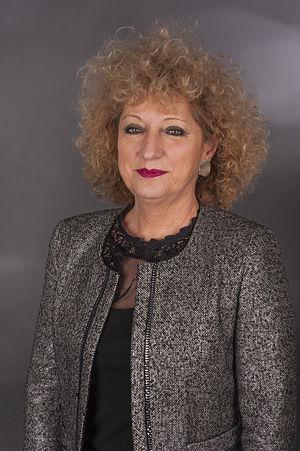
Bernadette Vergnaud, née le 16 septembre 1950 à Montluçon, est une femme politique française, membre du Parti socialiste depuis février 1981.
Cet article présente la liste des 74 députés européens de France au cours de la VIIᵉ législature.